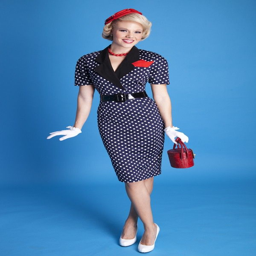
navy clothing : a lady in the street